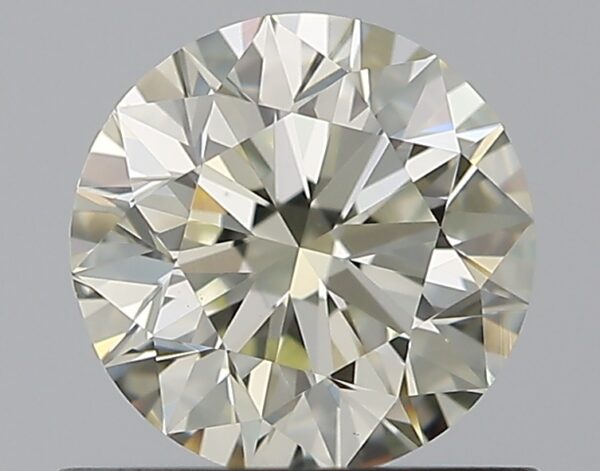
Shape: round
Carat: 0.72
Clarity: VS2
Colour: N
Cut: EX
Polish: EX
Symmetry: EX
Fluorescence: N
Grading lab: GIA
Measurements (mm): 5.68 x 5.72 x 3.58